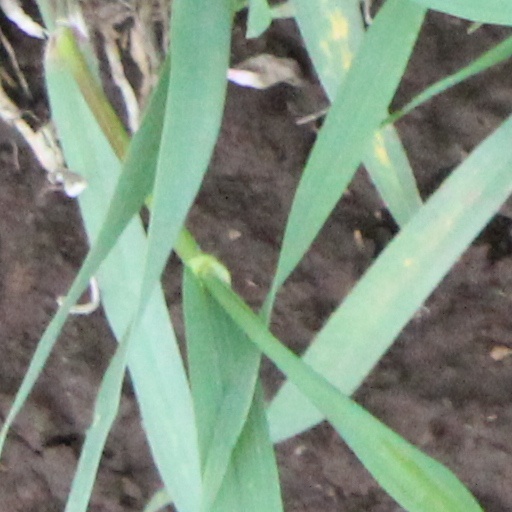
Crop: wheat